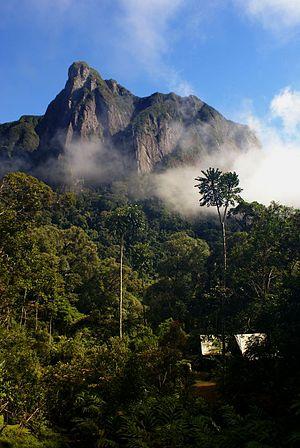
Camp Marojejia - Parc National de Marojejy
Le parc national de Marojejy est un parc national dans la région de la Sava au nord-est de Madagascar. Il couvre 55 500 ha sur le massif du Marojejy, une chaîne de montagnes qui culmine à une altitude de 2 132 m. L'accès à celui-ci est longtemps resté l'apanage des chercheurs et des scientifiques lorsque la réserve conservait son statut de réserve naturelle intégrale depuis sa création en 1952. En 1998, il a été ouvert au public avec son nouveau statut de parc national et a gagné ses lettres de noblesse en 2007 lorsqu'il a été inscrit sur la liste du patrimoine mondial. Il l'a été en même temps que cinq autres aires protégées, aires regroupées sous la dénomination de forêts humides de l'Atsinanana. Malgré l'irrégularité de son relief, le braconnage et les coupes sélectives demeurent des problèmes persistants, surtout depuis le début de la crise politique de 2009. L'exploitation minière, la culture sur brûlis et les coupes de bois sont également des menaces pour le parc et sa biodiversité.